Quo Vadis (1913 film)

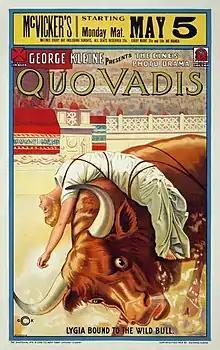
Poster showing Lygia bound to the bull

Quo Vadis is an Italian film directed by Enrico Guazzoni for Cines in 1913, based on the 1896 novel of the same name written by Henryk Sienkiewicz. It was one of the first blockbusters in the history of cinema, with 5,000 extras, lavish sets, and a lengthy running time of two hours, setting the standard for "superspectacles" for decades to come.